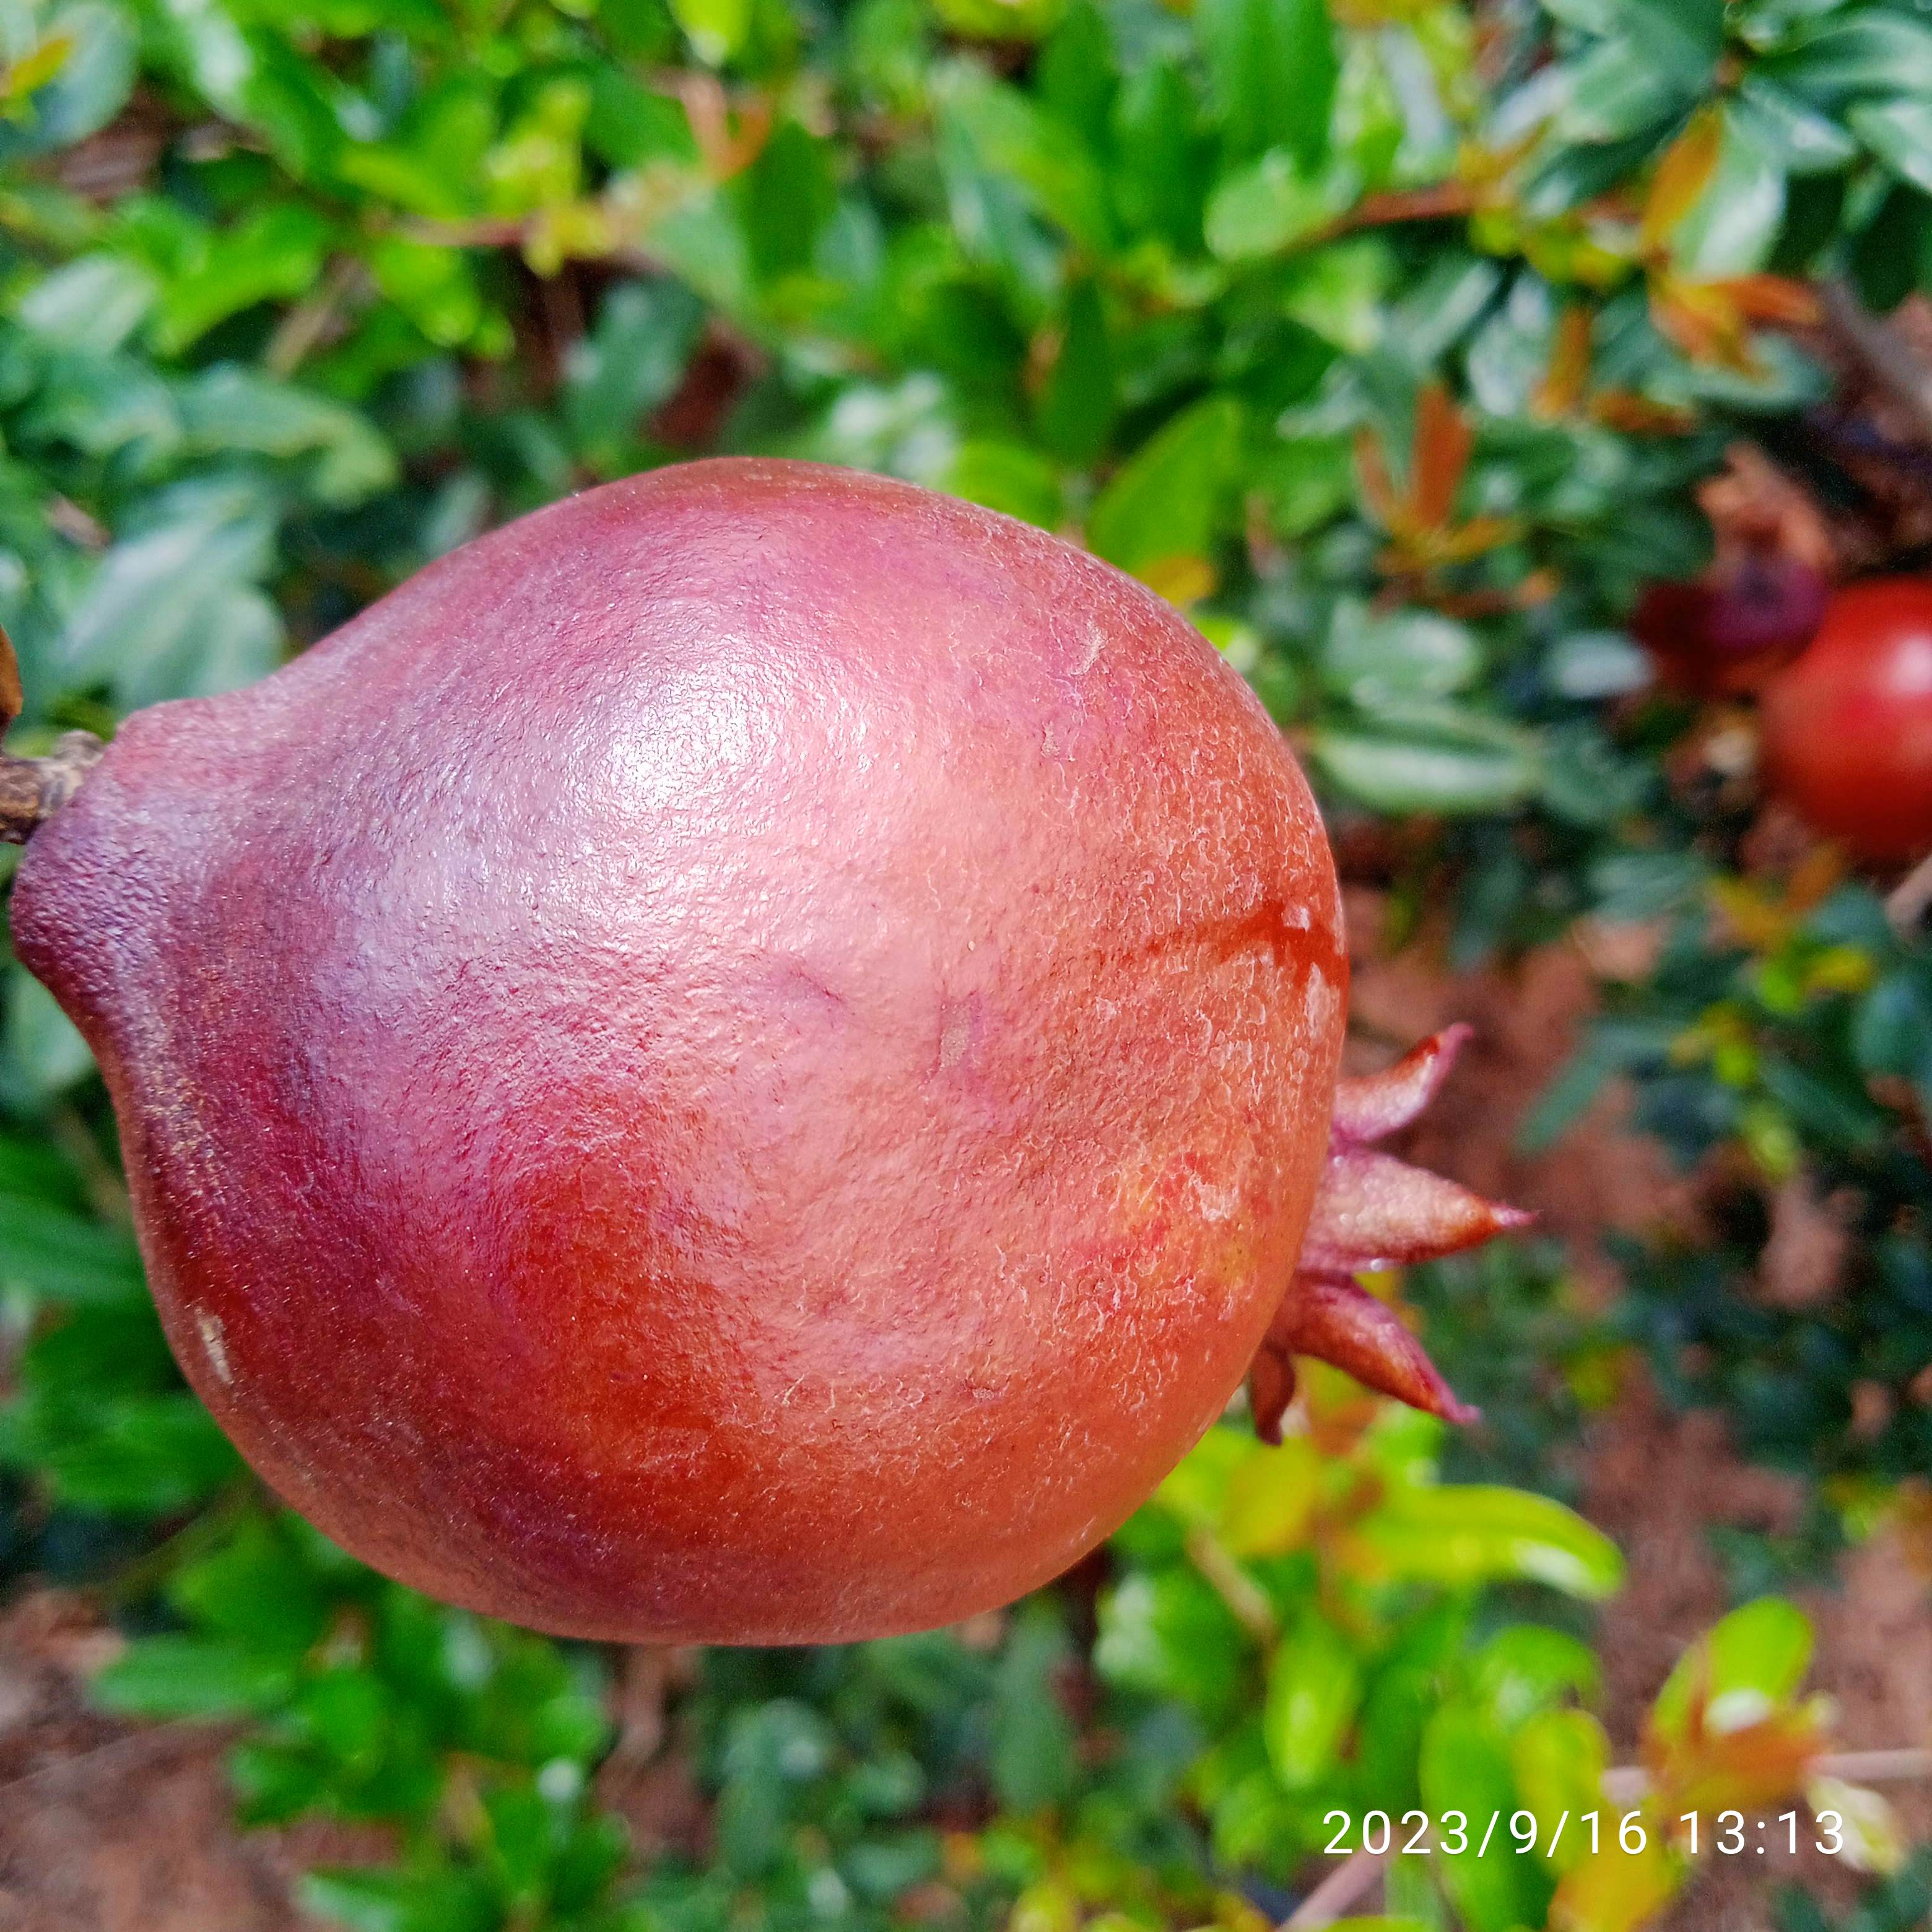
Label: Alternaria